Speyergau

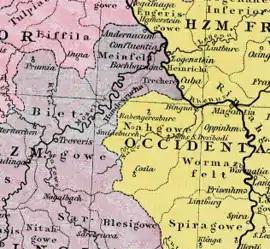
Speyergau ("Spiragowe") in Rhenish Franconia, c. 1000

Speyergau was a medieval county in the East Frankish (German) stem duchy of Franconia. It was centred around the administrative centre of Speyer and roughly covered the former Roman administrative area of Civitas Nemetum, which is today the south-eastern portion of the Palatinate region between the Rhine river, the Palatinate Forest range, and some smaller parts of northern Alsace. The Speyergau, together with the neighbouring Wormsgau and Nahegau, was part of the major possessions held by the Salian dynasty of German kings and Holy Roman Emperors.